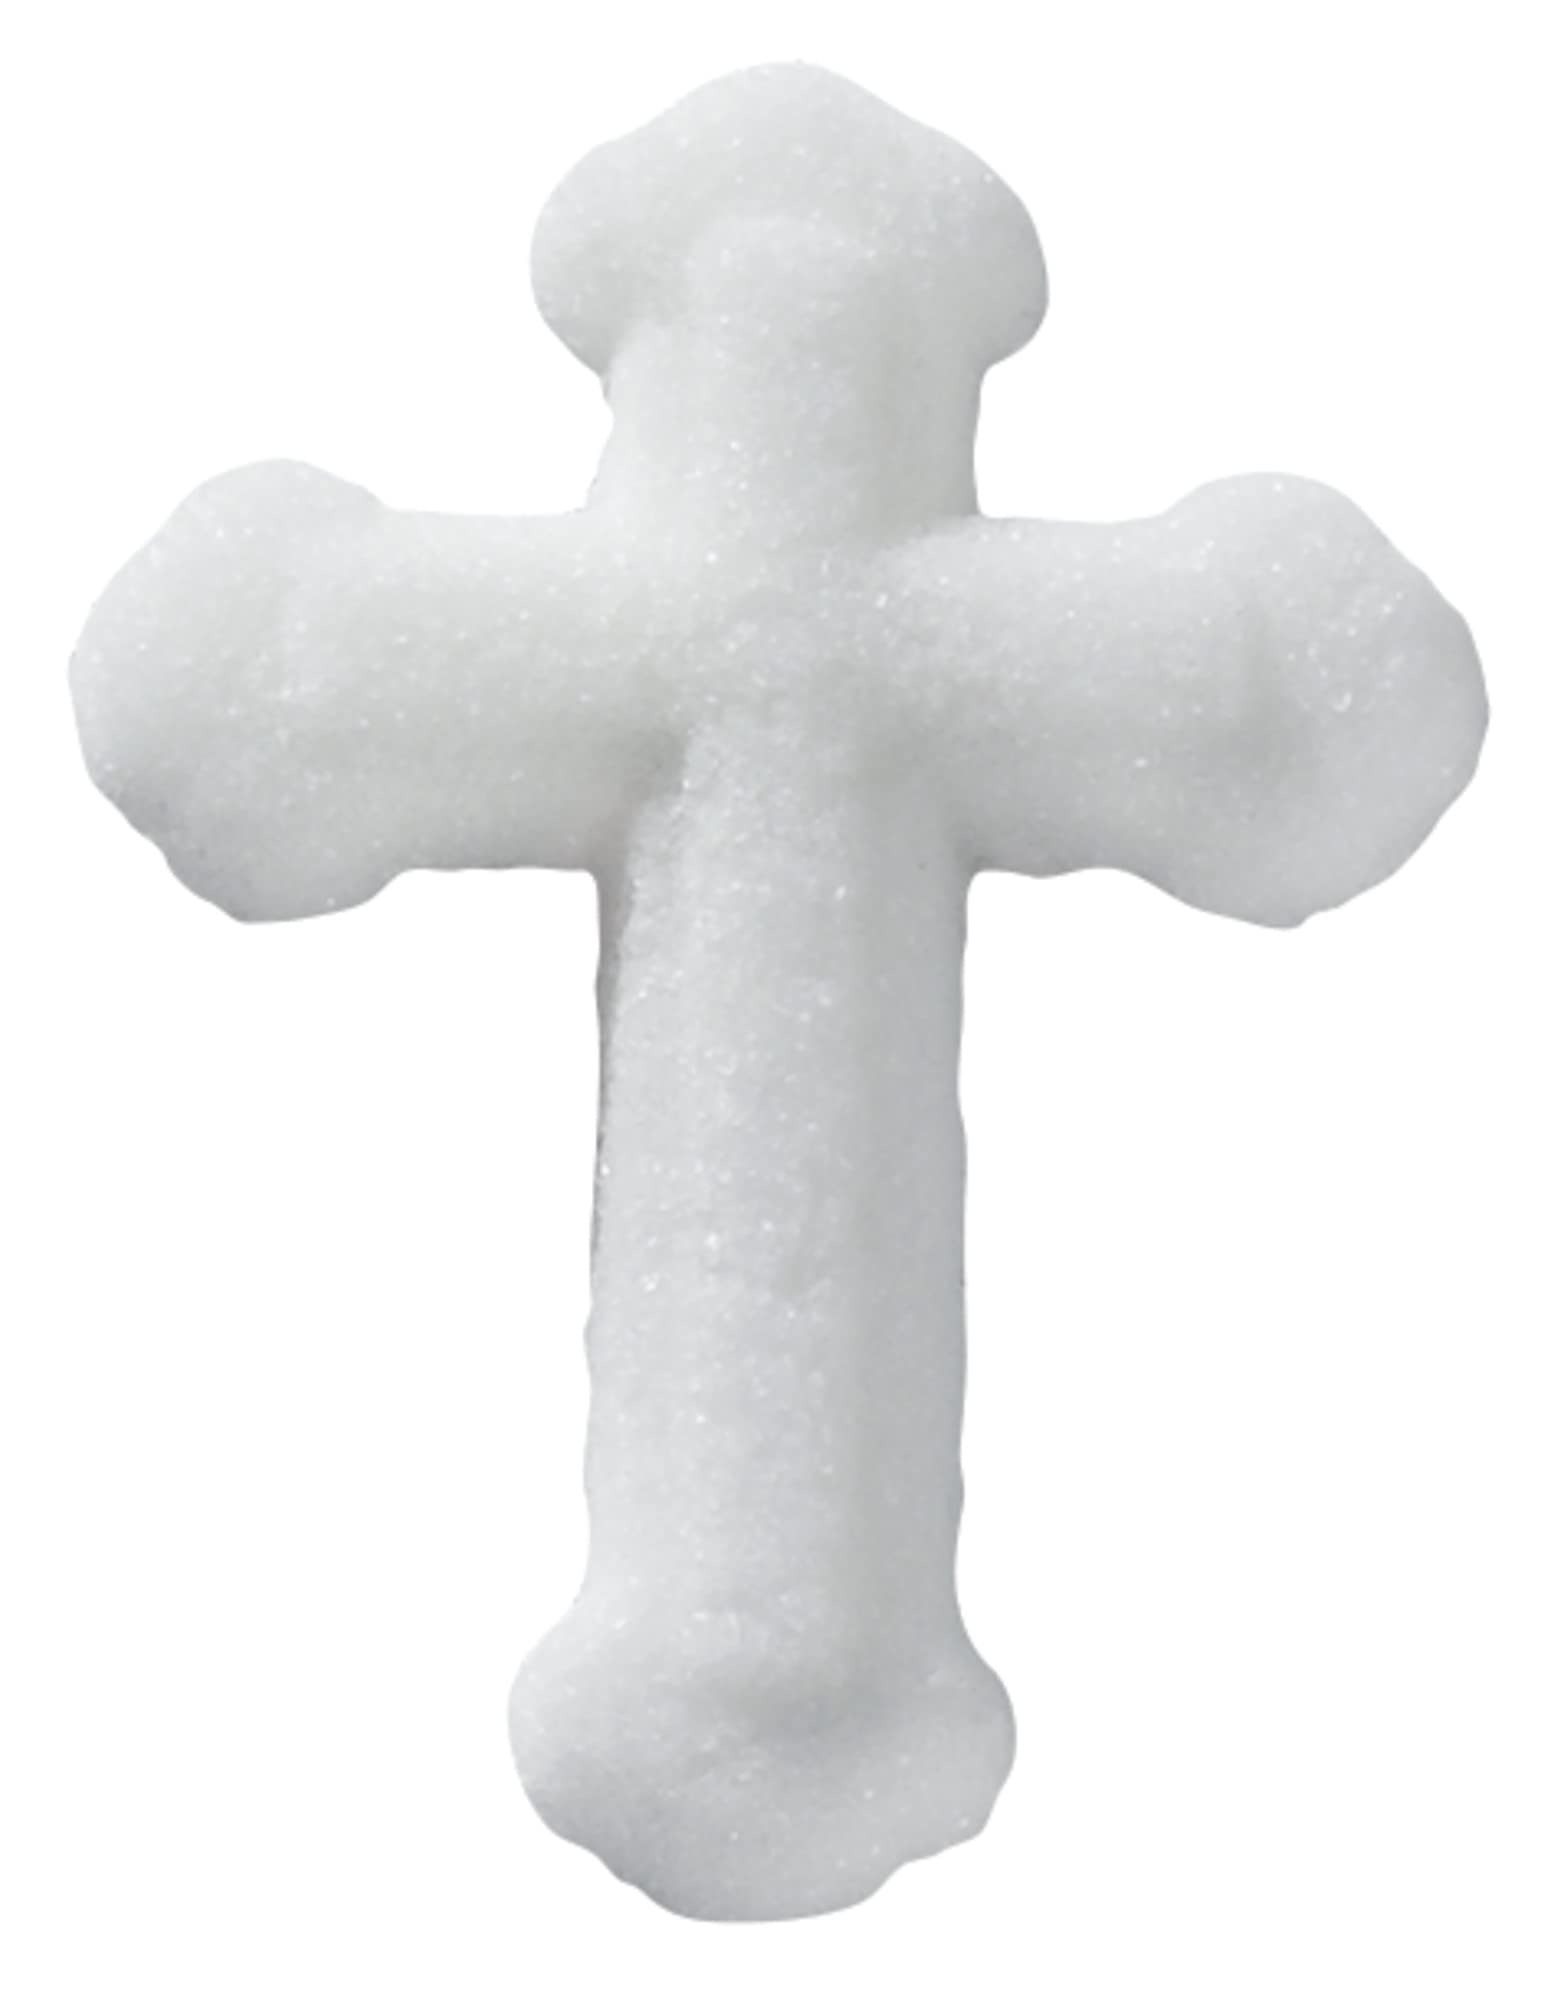
Item Name: Lucks Dec-Ons Decorations Molded Sugar/Cup-Cake Topper, Small White Cross, 1.25 Inch, 96 Count
Bullet Point 1: Dec-Ons sugar decorations are made primarily from finely granulated sugar which is molded into various shapes and hand painted with edible food colors
Bullet Point 2: Packaging: Outside box is shrink wrapped; Inside sugars are sandwiched between foam layers to prevent damage; 5 year shelf life
Bullet Point 3: Due to the nature of this product, some breakage will occur and product has been priced accordingly; Any broken pieces can be placed together on your cakes
Bullet Point 4: Lucks Food Decorating Company products are all manufactured to work in some of the most demanding wholesale environments, which include freezing and thawing without color bleed or product degradation
Bullet Point 5: Lucks’ manufactured products are all Orthodox Union Kosher Certified
Value: 96.0
Unit: Count

Price: 9.92